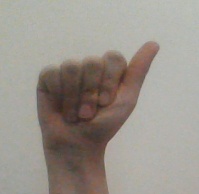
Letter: dhad